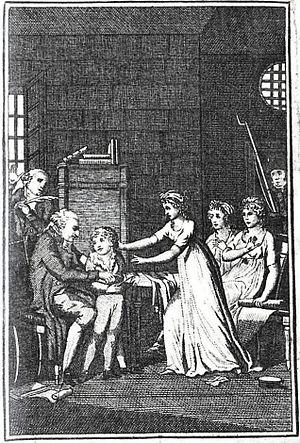
L'exécution de Louis XVI, en application du jugement de mise à mort de l'ancien roi de France et de Navarre et ancien roi des Français par décapitation prononcé par les députés de la Convention nationale à la suite de son procès, a eu lieu le 21 janvier 1793 à 10 h 22, à Paris, sur la place de la Révolution. C'est un événement majeur de la Révolution française, et plus généralement de l'histoire de France.
Le Cimetière de la Madeleine est un roman de Jean-Joseph Regnault-Warin en quatre volumes, édité entre 1800 et 1801.